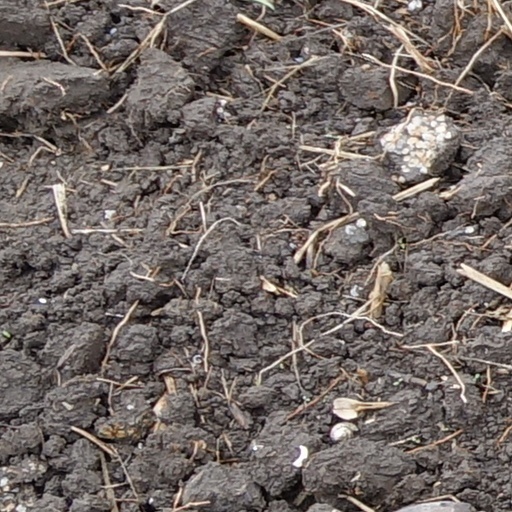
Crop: wheat